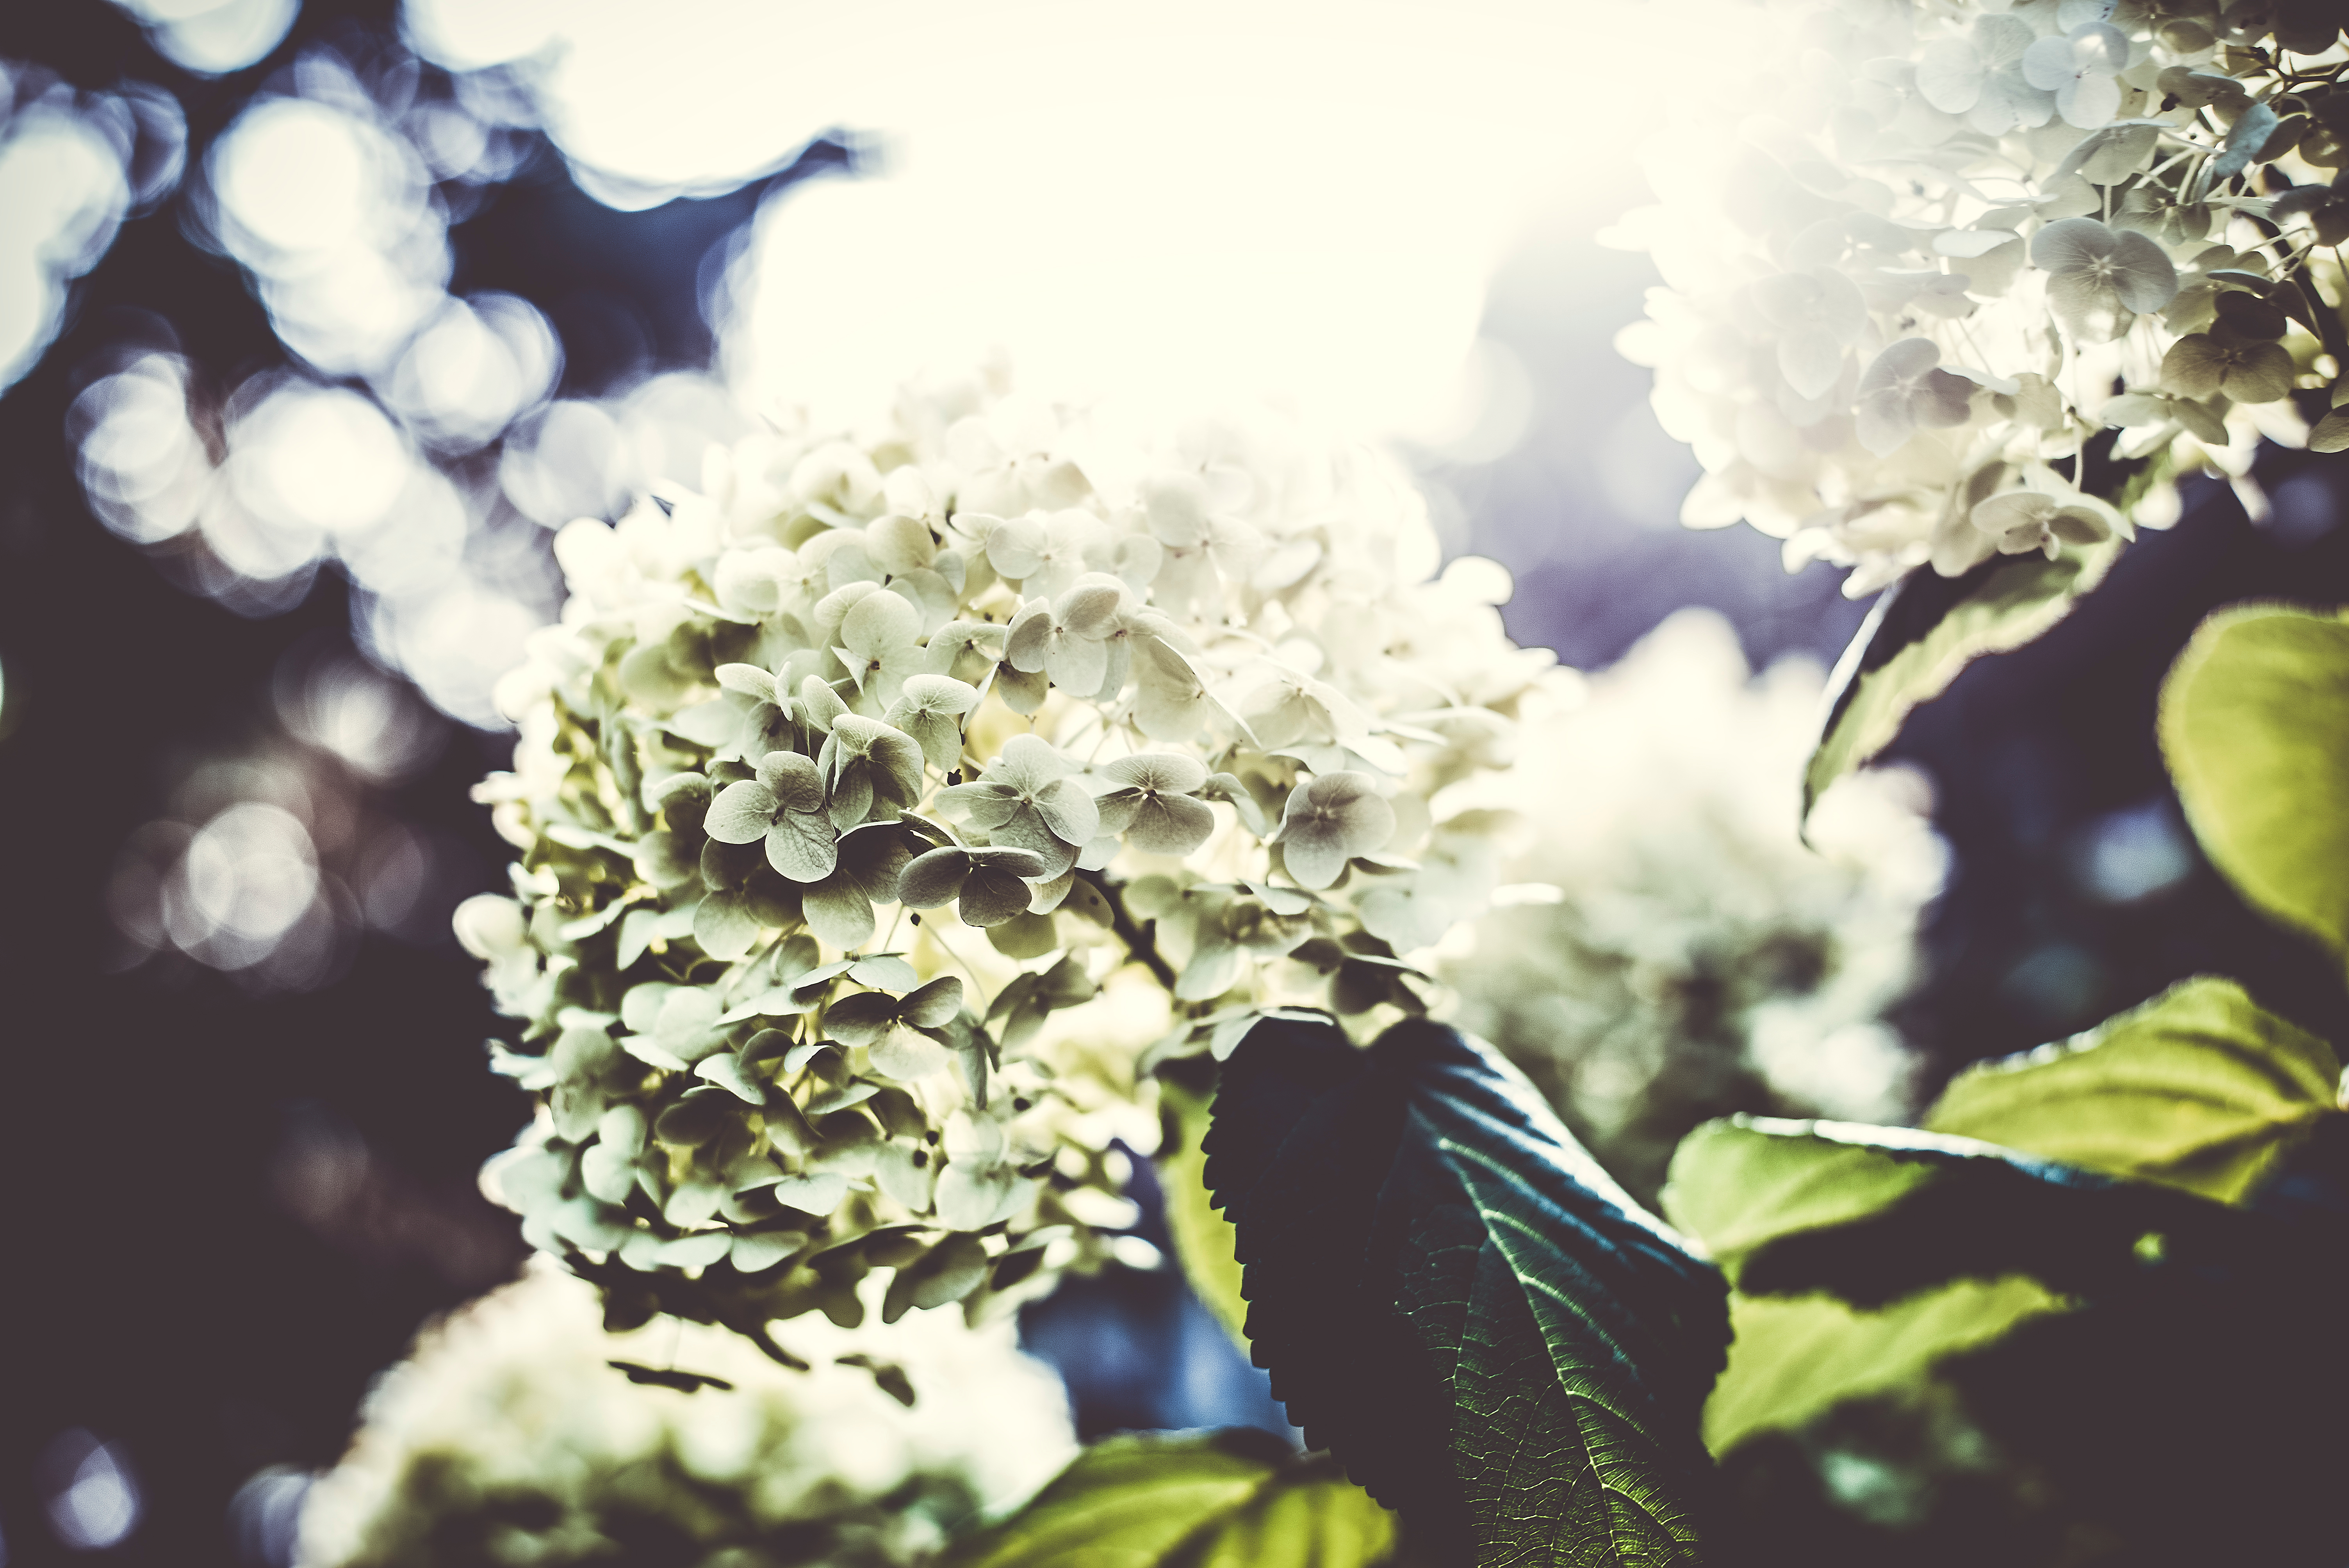
tree, nature, branch, blossom, plant, sunlight, leaf, flower, spring, green, botany, flora, hydrangea, season, shrub, macro photography, flowering plant, hydrangeaceae, cornales, woody plant, land plant